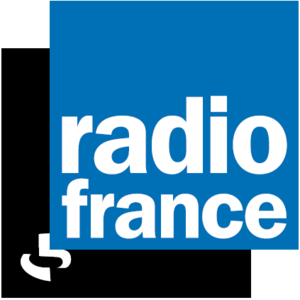
Logo de Radio France depuis septembre 2005.